Red Yaguareté

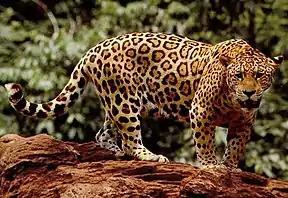
Jaguar, "Panthera onca"

Red Yaguareté (Yaguareté Net) is a non-profit organization of Argentina devoted to the conservation of the jaguar or "yaguarete" and its natural habitats in that country.